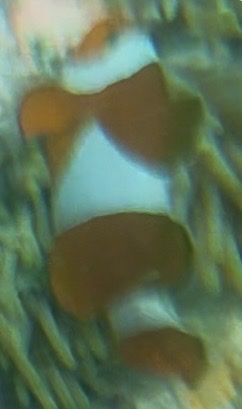
Amphiprion ocellaris (Ocellaris Anemonefish)